Emergence (2020)

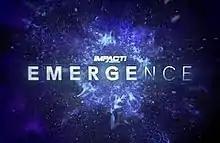
Promotional poster

The 2020 Emergence was a professional wrestling event produced by Impact Wrestling. The event took place behind closed doors at Skyway Studios in Nashville, Tennessee on August 18 and 25, 2020 as a two-part special episode for the company's weekly television program, "Impact!".